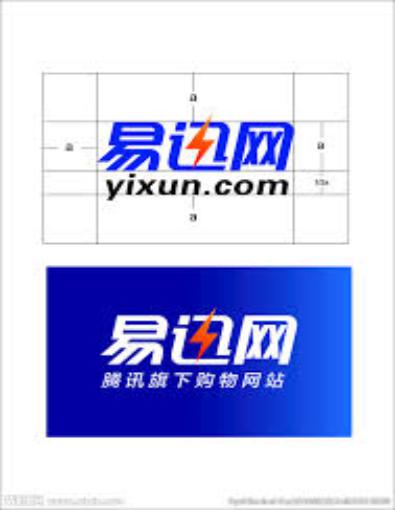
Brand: icsoncom
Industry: Others